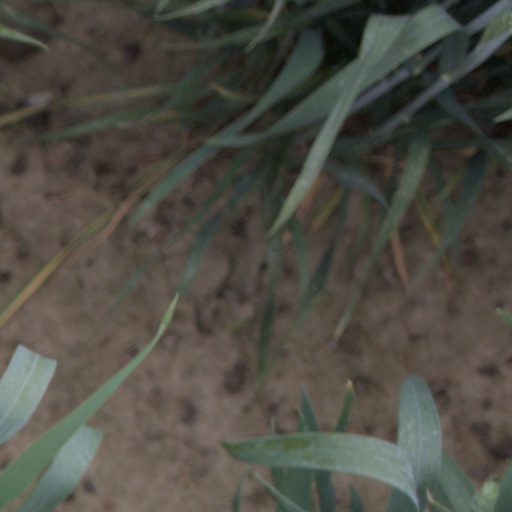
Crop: wheat